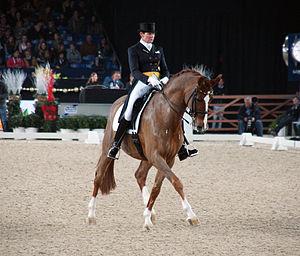
Ulla Salzgeber est une cavalière de dressage allemande.